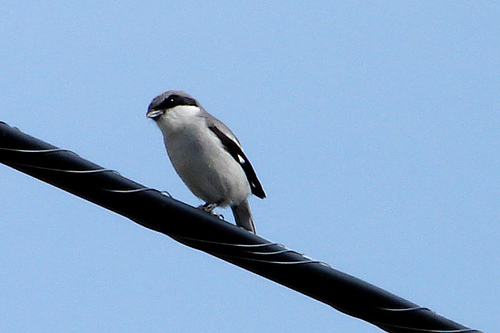
this small grey bird has a tiny beak with black superciliaries.
the bird has a grey breast and belly as well as a dark grey nape.
this bird has a white belly and throat, black malar stripe and black primaries.
the bird is small with a black wings and a black band across the eyes.
this bird is white and black in color with a black beak, and black eye rings.
this is a small bird with a small bill, grey body, black cheek patches and black wings.
this bird has wings that are black and has a white bellythe bird is small in size and has a black eyebrow with a short bill.
the birds has a chest and back that is grey in color and an eyebrow that is black.
this bird has a white grey body with black streaks on its wings and eyes.
Species: Loggerhead Shrike